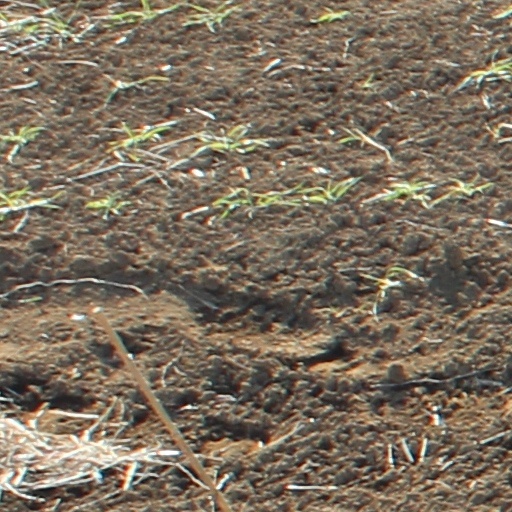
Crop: wheat